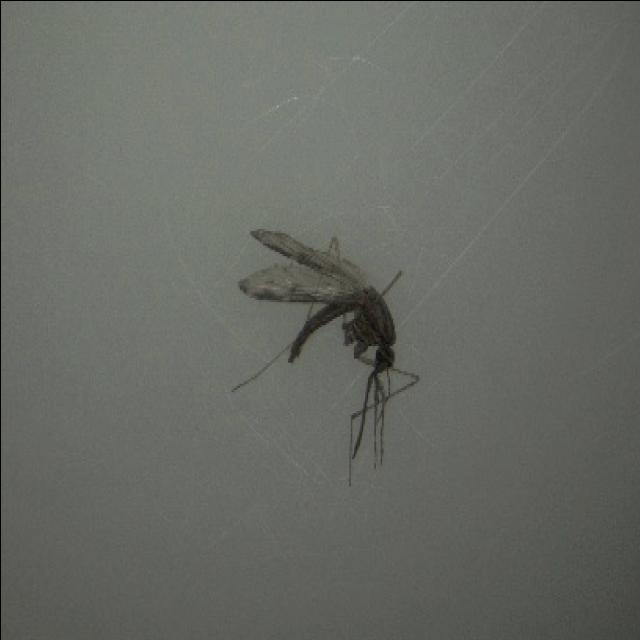
Species: anopheles_sinensis